Søndeledfjorden

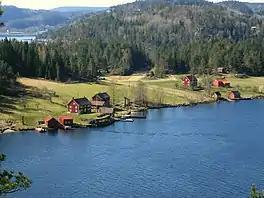
View of the shoreline along the fjord

Søndeledfjorden is a fjord in Risør municipality in Agder county, Norway. The long fjord begins at the village of Søndeled and flows east into the Skaggerak. The large island of Barmen sits in the middle of the fjord, effectively separating it into two fjords known as the Nordfjorden in the north and the Sørfjorden in the south. At the western end of Barmen, the Nordfjorden and Sørfjorden reconnect in an area known as the Rødsfjorden. There are many islands at the mouth of the fjord as well as in the fjord itself.